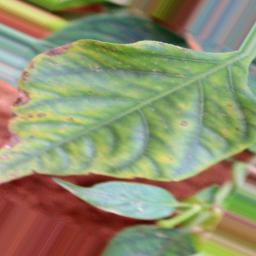
Label: nutritional